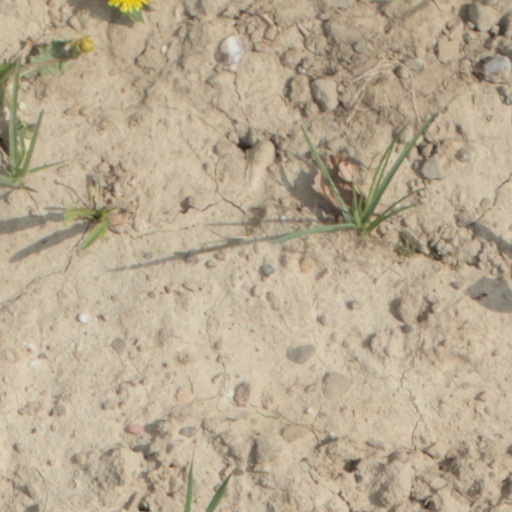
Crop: wheat